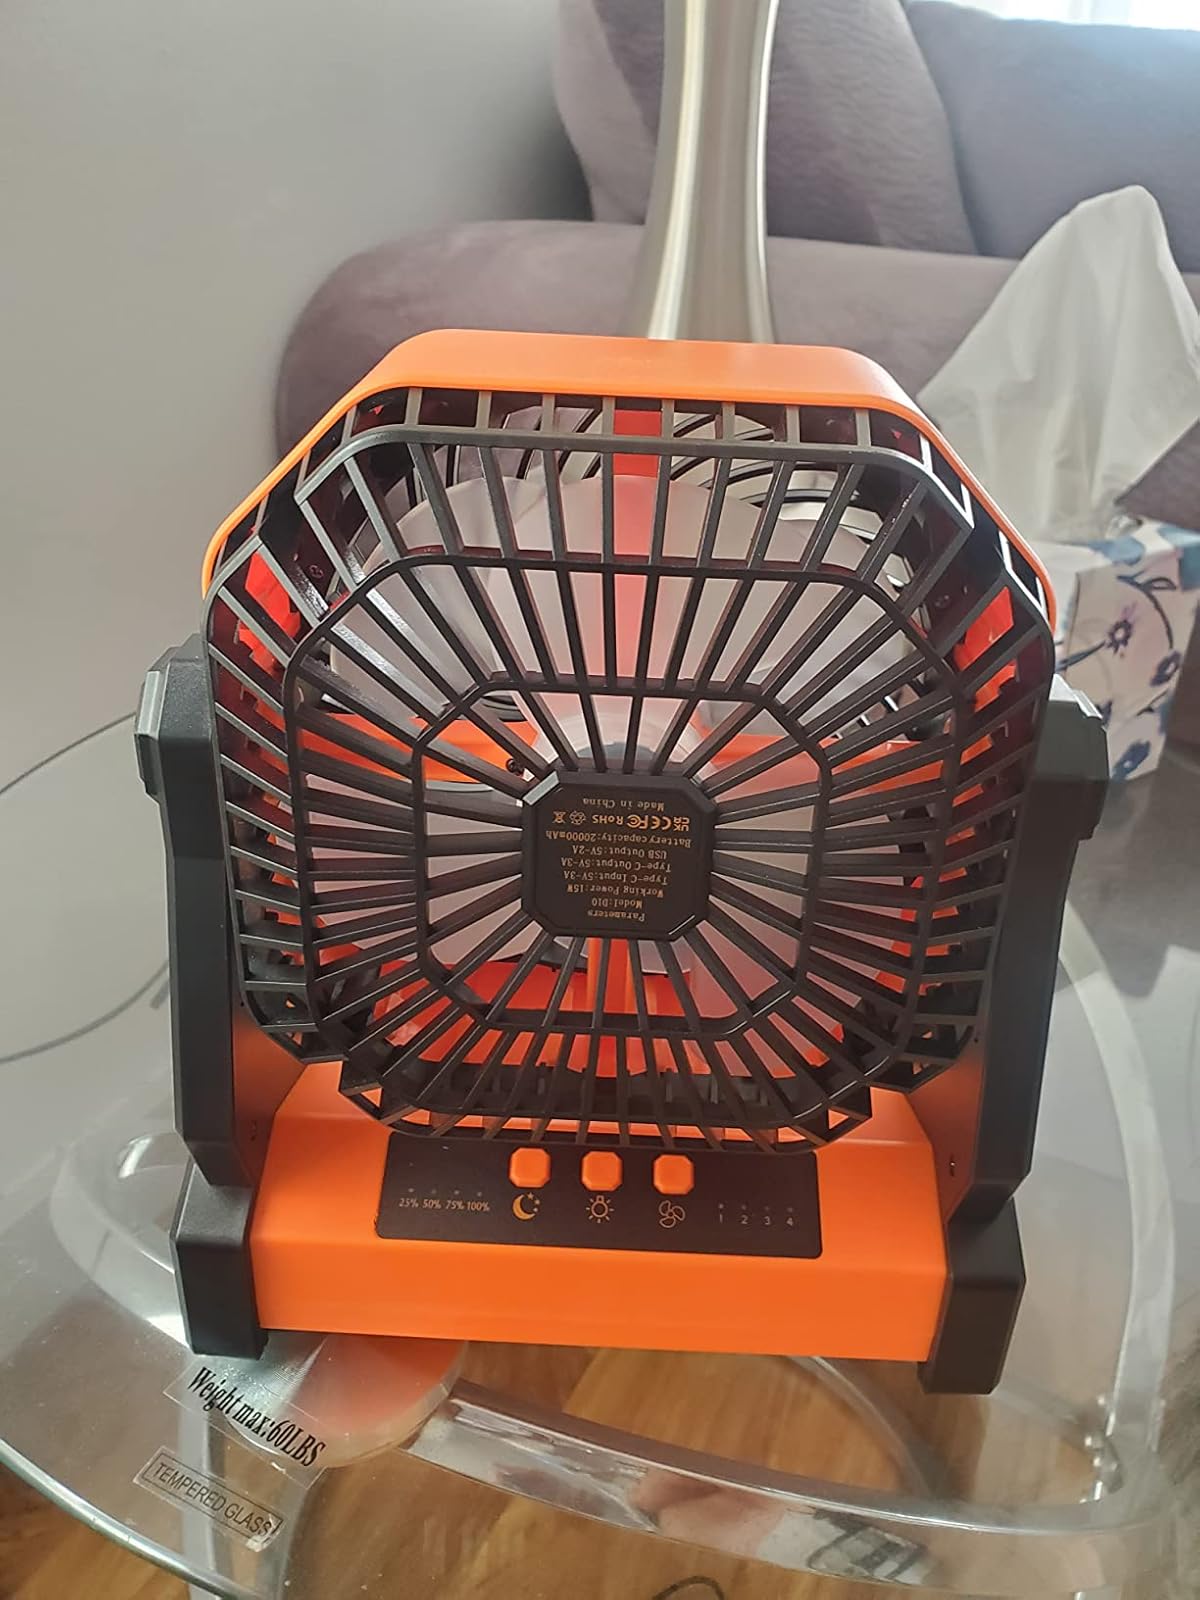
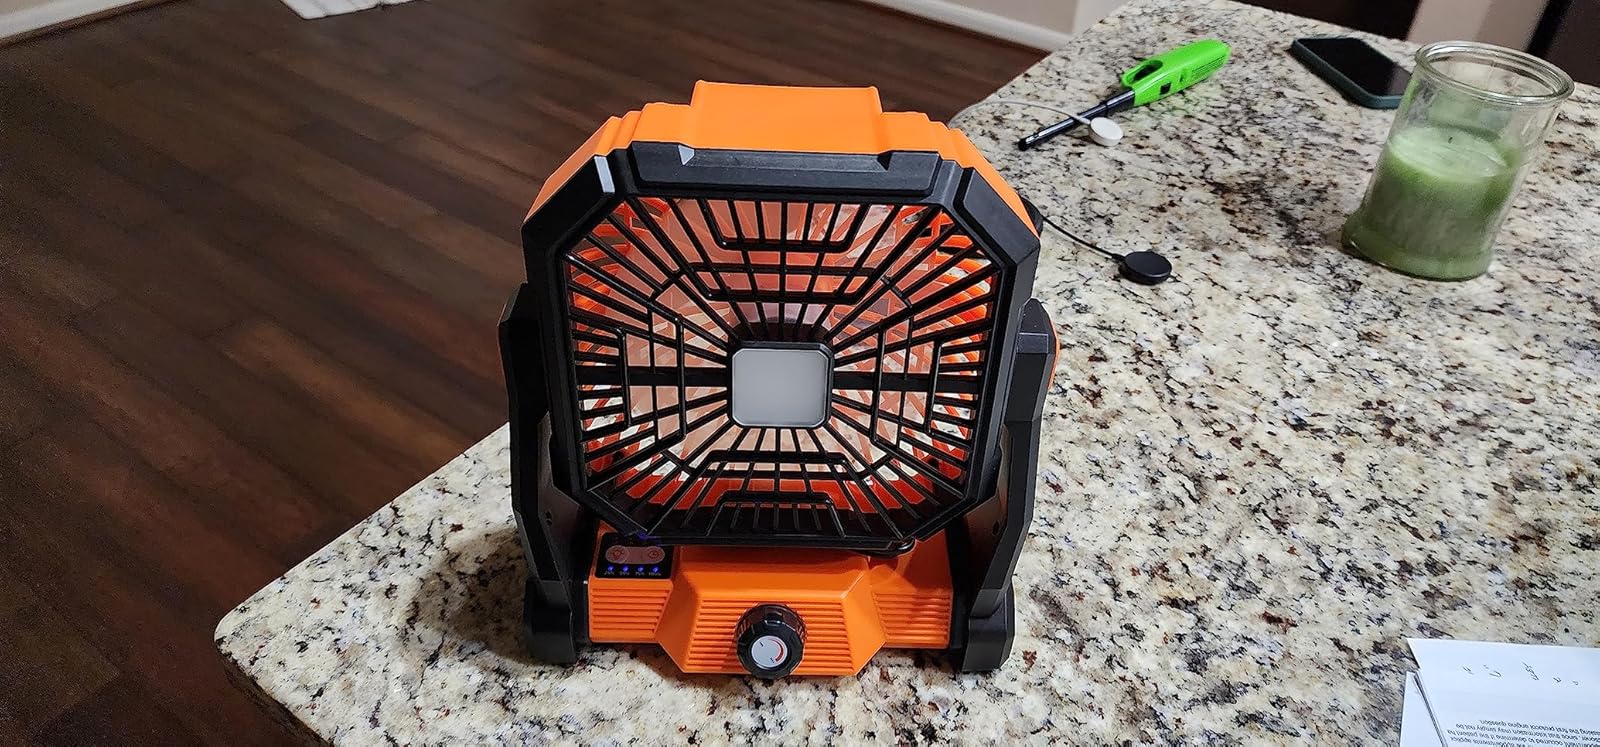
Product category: lantern
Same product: no